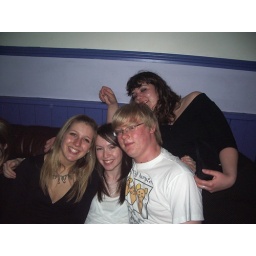
Katie, Lucy, Me and Catherine sitting on the sofas in Bar Sun